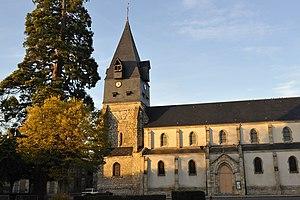
Église Notre-Dame, Aschères-le-Marché, Loiret, France
Aschères-le-Marché est une commune française située dans le département du Loiret en région Centre-Val de Loire.
La liste des monuments historiques du Loiret recense les monuments historiques situés dans le département français du Loiret.